Culture of the United Kingdom

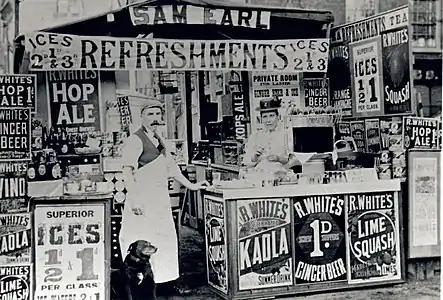
R. White's soft drinks sold in London. Selling carbonated lemonade in 1845, by 1887 they sold strawberry soda, raspberry soda and cherryade.

William Tyndale's 1520s translation of the Bible was the first to be printed in English, and was a model for subsequent English translations, notably the King James Version in 1611. The Book of Common Prayer of 1549 was the first prayer book to include the complete forms of service for daily and Sunday worship in English, and the marriage and burial rites have found their way into those of other denominations and into the English language.